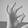
ASL letter: F